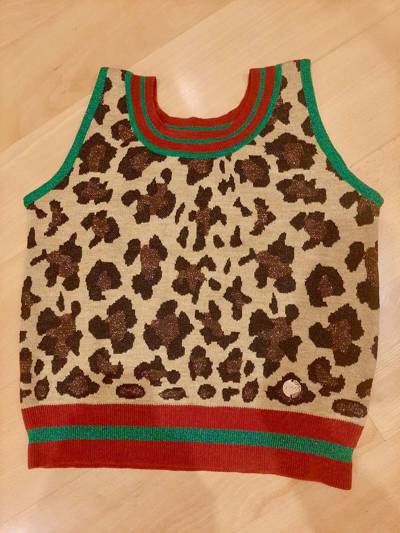
Waste category: clothes